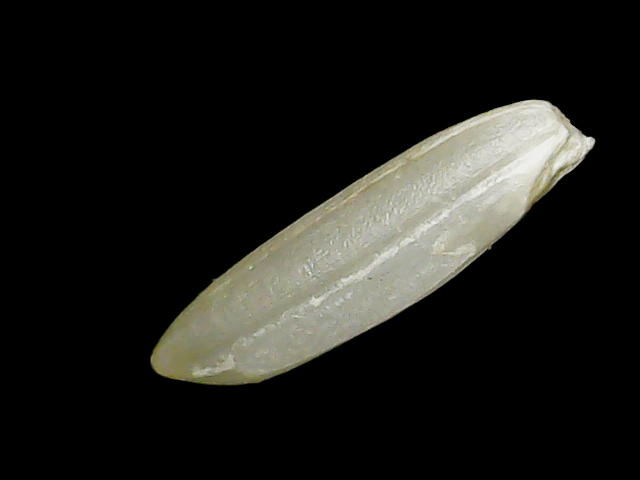
Rice variety: Binadhan14